Aric Almirola

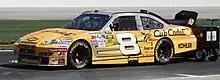
Almirola's No. 8 Cup car in 2009

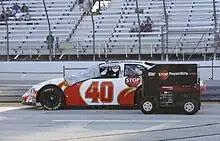
Almirola's No. 40 Nationwide car in 2009

Almirola was named co-driver of the No. 8 United States Army-sponsored Chevrolet for the 2008 Sprint Cup Series, sharing the ride with Mark Martin. His best finish during the season was an eighth-place finish in the 2008 Food City 500 at Bristol, and his best start in Sprint Cup was a third-place start at the 2008 Goody's Cool Orange 500 at Martinsville. Almirola was named the full-time driver of the No. 8 for the 2009 season. Seven races into the 2009 season, Almirola lost his ride due to lack of sponsorship. He later signed a five-race deal with Key Motorsports to drive their No. 40 Chevrolet Impala SS in the Nationwide Series. He returned to the Truck Series, driving part-time in the No. 15 Graceway Pharmaceuticals-sponsored Toyota Tundra for Billy Ballew Motorsports, and had a seven-race streak of finishing eighth or better. He also made one attempt and one race in the No. 09 Phoenix Racing Chevrolet in the Sprint Cup Series.